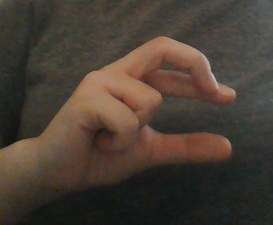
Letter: thal